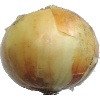
Label: Onion White 1